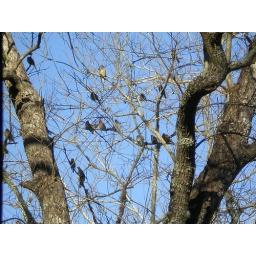
Some birds in a tree outside my house